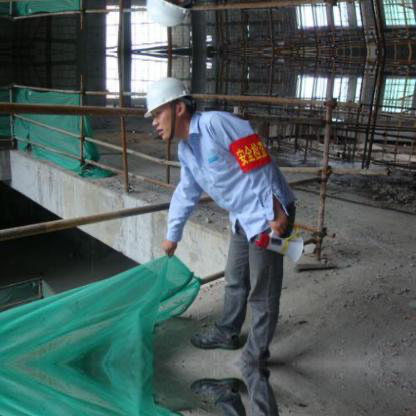
Objects in the image:
label: helmet
label: helmet